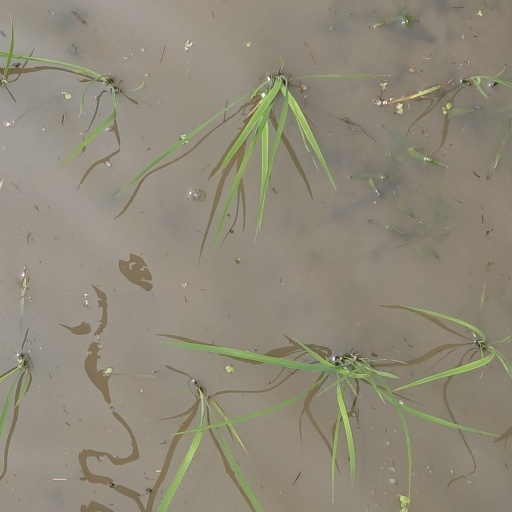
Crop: rice